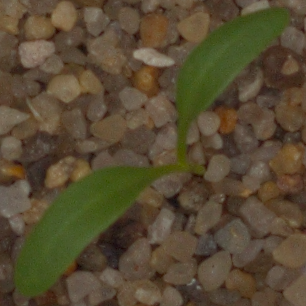
Label: sugar_beet